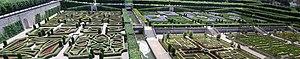
Jardins de style renaissance du château de Villandry.
Le château de Villandry est un ensemble entremêlant intimement architecture et jardins, situé à 15 km à l'ouest de Tours, dans le département français d'Indre-et-Loire, en région Centre-Val de Loire.
La Renaissance française est un mouvement artistique et culturel situé en France entre le milieu du XVᵉ siècle et le début du XVIIᵉ siècle. Étape de l'époque moderne, la Renaissance apparaît en France après le début du mouvement en Italie et sa propagation dans d'autres pays européens.
Les jardins de la Renaissance française sont un style de jardin inspiré à l'origine par les jardins de la Renaissance italienne, qui a évolué par la suite pour donner naissance au style plus grandiose et plus formel du jardin à la française sous le règne de Louis XIV, à partir du milieu du XVIIᵉ siècle.